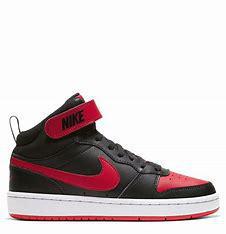
Brand: Nike
Model: Court Borough Mid 2